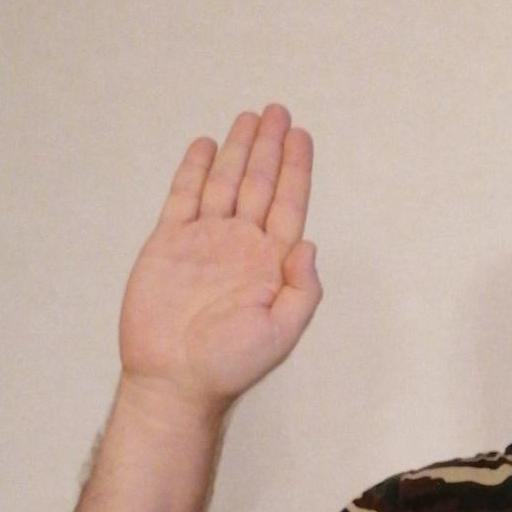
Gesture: stop